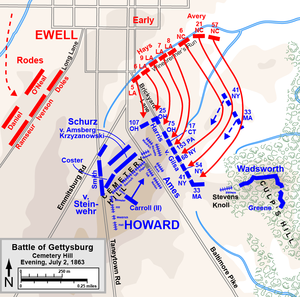
Cemetery Hill / Slaget ved Gettysburg / Anden dag
Early's angreb på det østlige Cemetery Hill
Cemetery Hill er en central del af geografien på slagmarken ved Gettysburg. Den ligger på den nordligste del af Cemetery Ridge. Den spillede en vigtig rolle i alle tre dages kampe under slaget ved Gettysburg fra 1. juli til 3. juli 1863.